Dot distribution map

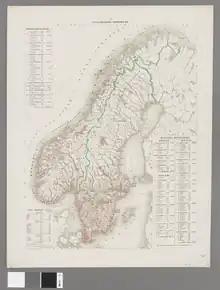
von Mentzer's 1859 dot density map of Sweden and Norway, probably the first fully-developed representative dot density map.

Although Montizon's map was the first published dot map of its type, his innovation had no effect on practice for nearly 30 years until the district-based dot density map was reinvented in 1859 in a map of the population distribution of Sweden and Norway by Thure Alexander von Mentzer, a Swedish Army officer. The dots in his map (each representing 200 residents) appear to have been based on the 1855 Census, but clearly show adjustments based on additional knowledge of population distribution.